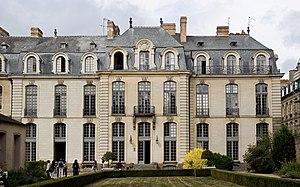
Cette liste contient les objets immobiliers et mobiliers de la ville de Rennes classés ou inscrits aux monuments historiques.
La famille de La Bourdonnaye est une famille subsistante de la noblesse française de noblesse d'ancienne extraction sur preuves de 1427, originaire de Bretagne.
L’hôtel de Blossac est un hôtel particulier du XVIIIᵉ siècle situé dans le centre historique de Rennes, en France.